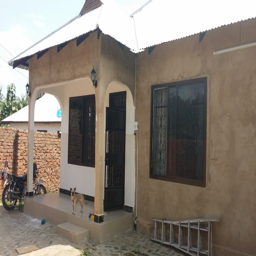
the outside of our new house !